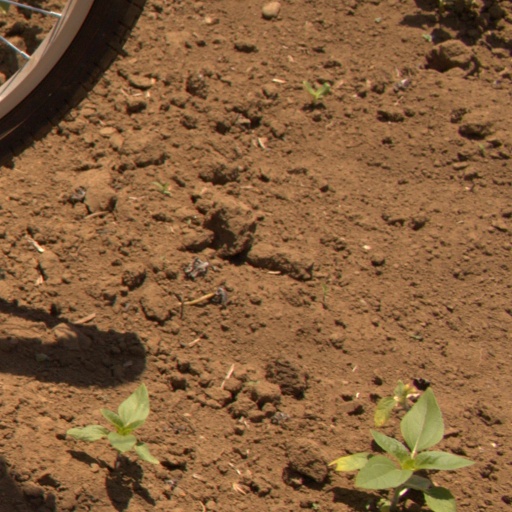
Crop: Jerusalem artichoke